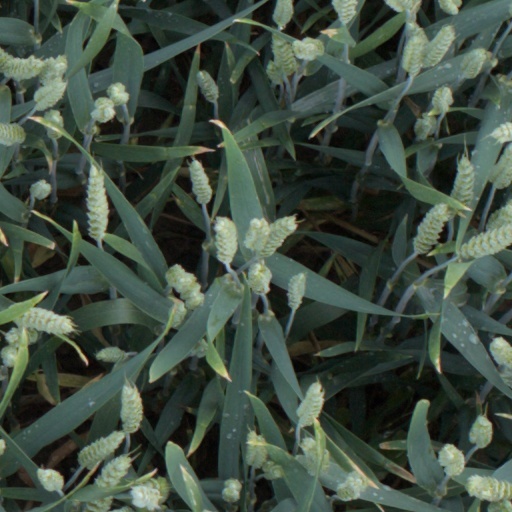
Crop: wheat